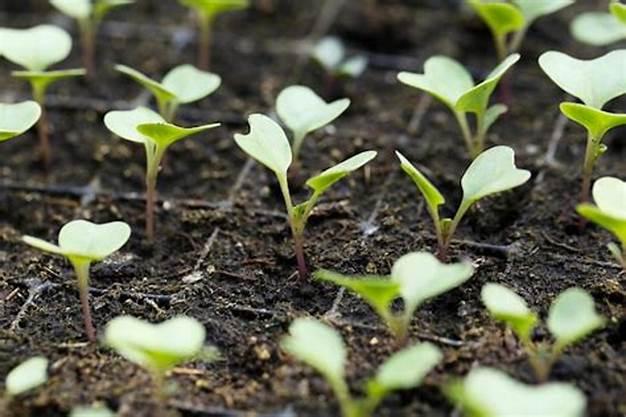
Kitalu cha kisasa kilicho sheheni mboga mboga za kijani kibichi.